Elisabeth zu Fürstenberg

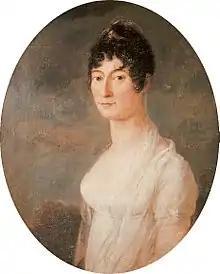
Princess Elisabeth of Thurn and Taxis, who married Karl Aloys in 1790.

Elisabeth zu Fürstenberg (1767–1822), regent of the Fürstenberg-Fürstenberg during the minority of her son, Charles Egon II, from 1804 until 1806.